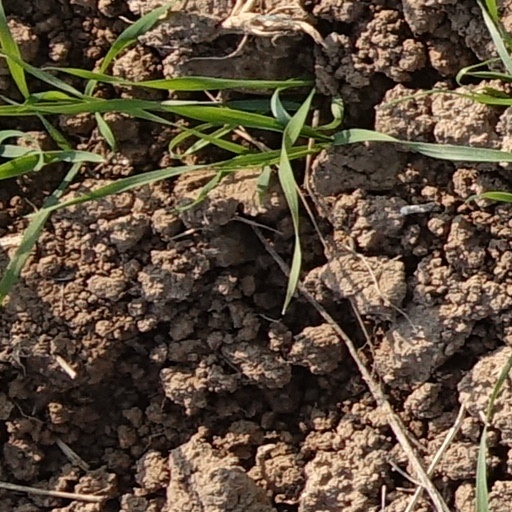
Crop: wheat